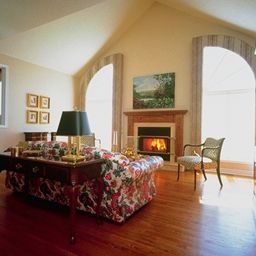
Room type: livingroom